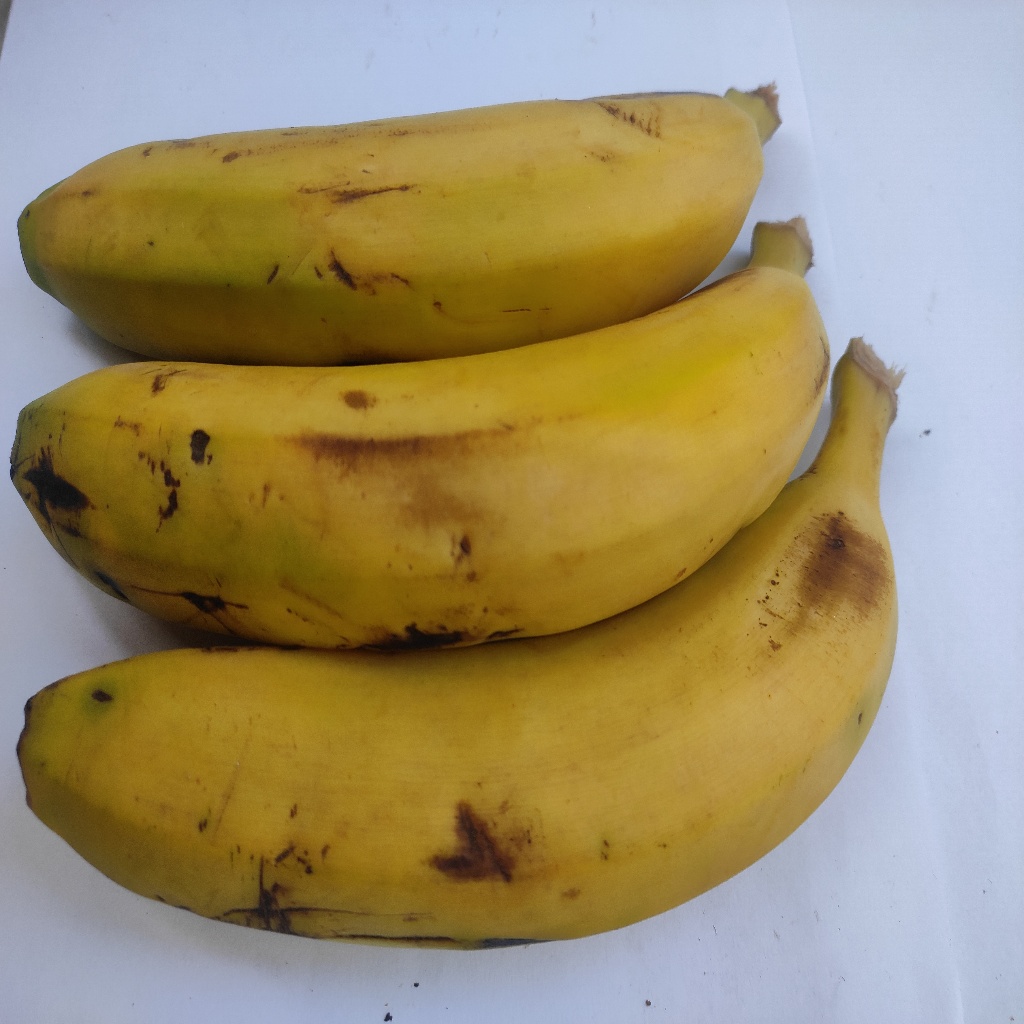
Crop: banana
Quality class: Class_A